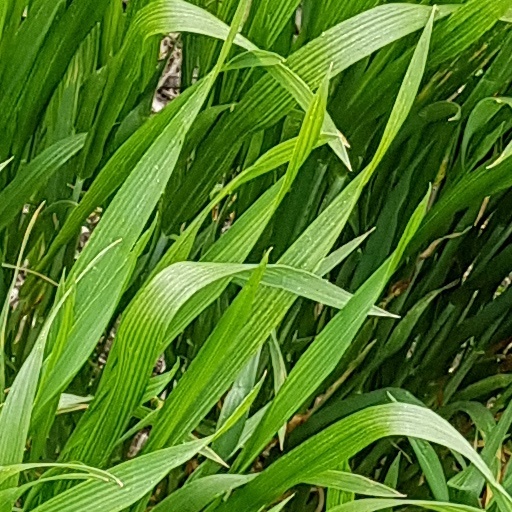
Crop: wheat